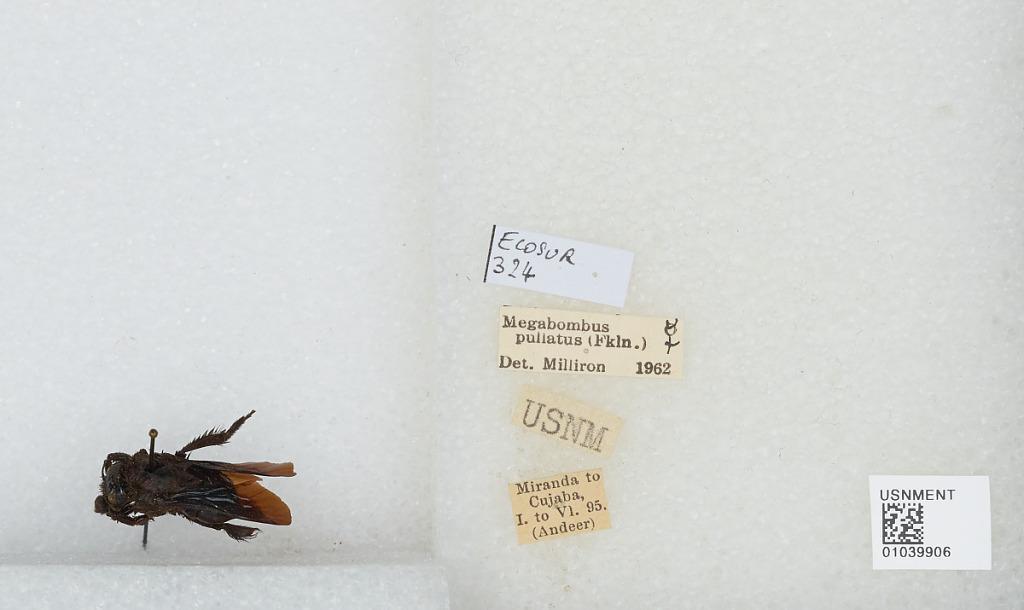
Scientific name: Bombus (Megabombus) pullatus Franklin
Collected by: Andeer
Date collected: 1895-1-
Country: Brazil
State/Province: Mato Grosso
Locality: Miranda to Cuiaba
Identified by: Milliron